HVDC converter

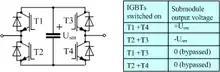
Full-bridge MMC submodule

Each thyristor valve will typically contain tens or hundreds of thyristor levels, each operating at a different (high) potential with respect to earth. The command information to turn on the thyristors therefore cannot simply be sent using a wire connection – it needs to be isolated. The isolation method can be magnetic (using pulse transformers) but is usually optical. Two optical methods are used: indirect and direct optical triggering. In the indirect optical triggering method, the low-voltage control electronics sends light pulses along optical fibres to the "high-side" control electronics, which derives its power from the voltage across each thyristor. The alternative direct optical triggering method dispenses with most of the high-side electronics, instead using light pulses from the control electronics to switch light-triggered thyristors (LTTs), although a small monitoring electronics unit may still be required for protection of the valve.